Boies Penrose

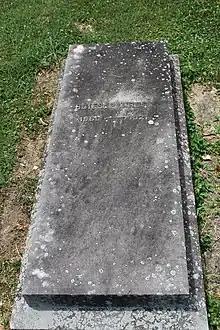
Boies Penrose tombstone in Laurel Hill Cemetery

Penrose died on December 31, 1921, in his Wardman Park penthouse suite in Washington, D.C. in the last hour of 1921, after suffering a pulmonary thrombosis. He was interred in the Penrose family grave section of Laurel Hill Cemetery in Philadelphia.